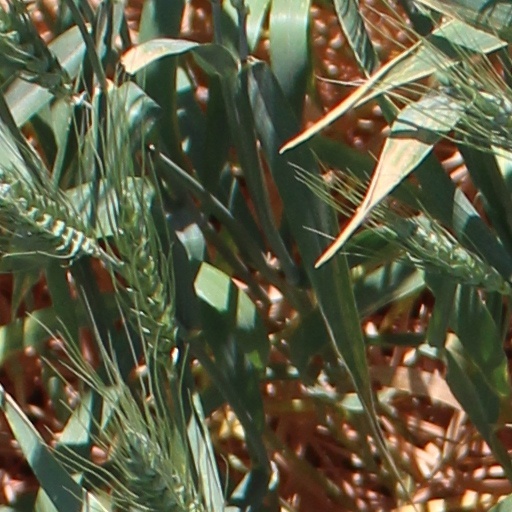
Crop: wheat